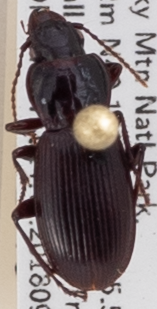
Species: Pterostichus restrictus
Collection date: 2018-09-03
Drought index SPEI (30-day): -1.34
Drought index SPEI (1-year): -1.45
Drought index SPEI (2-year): -0.62